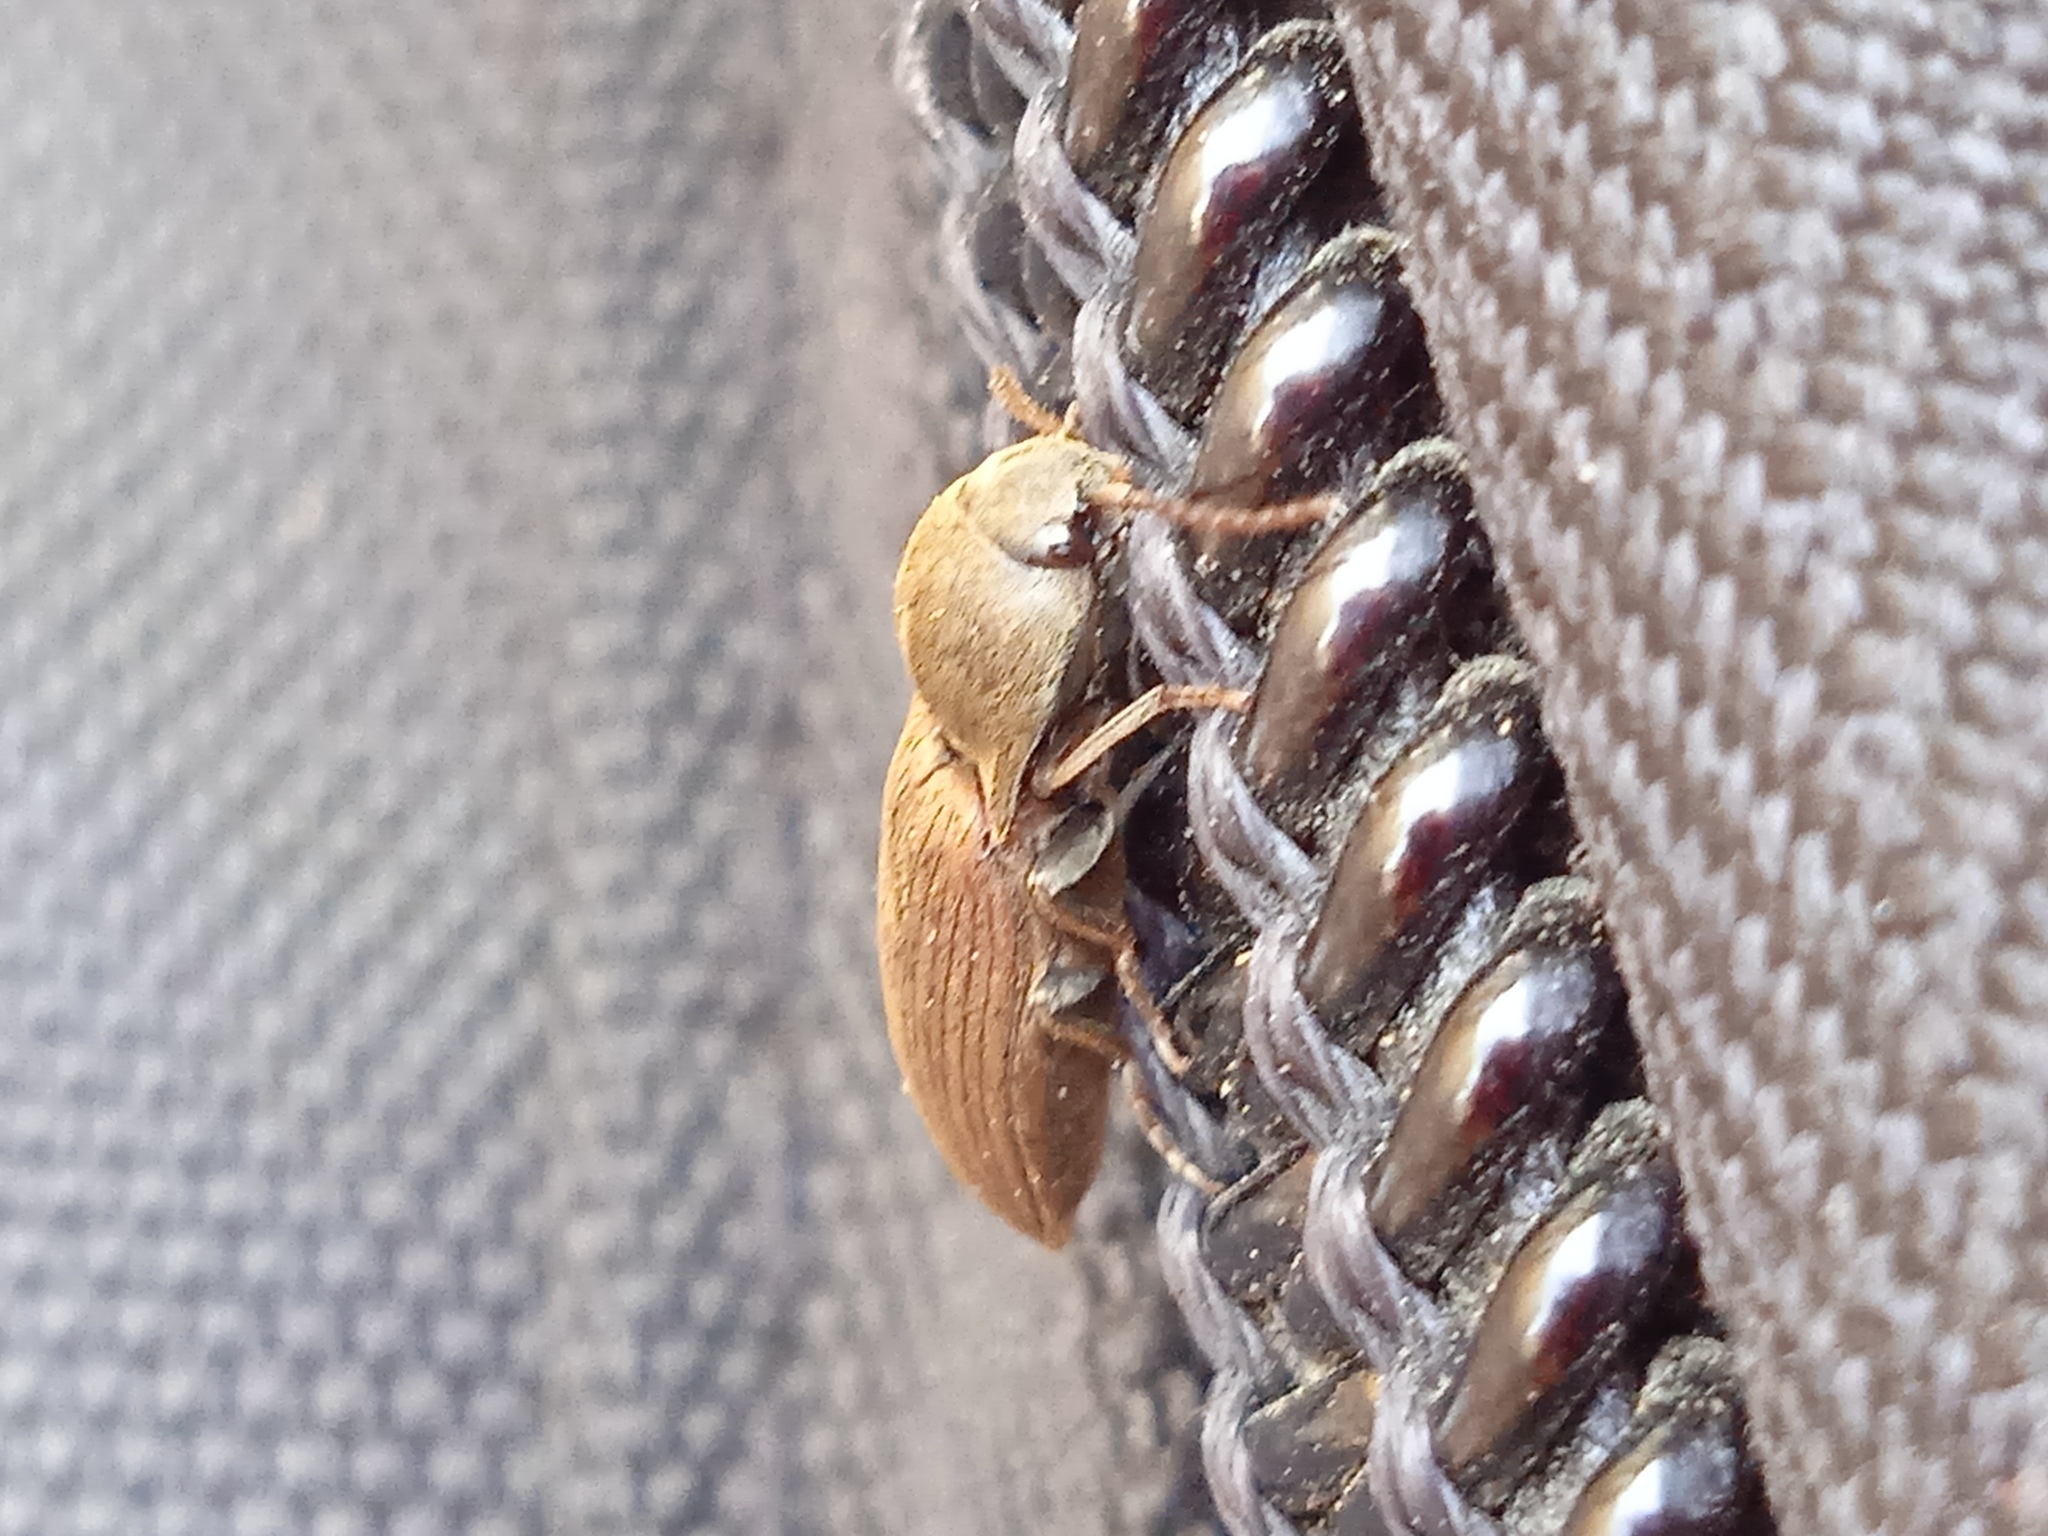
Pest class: clickbeetles_wireworms